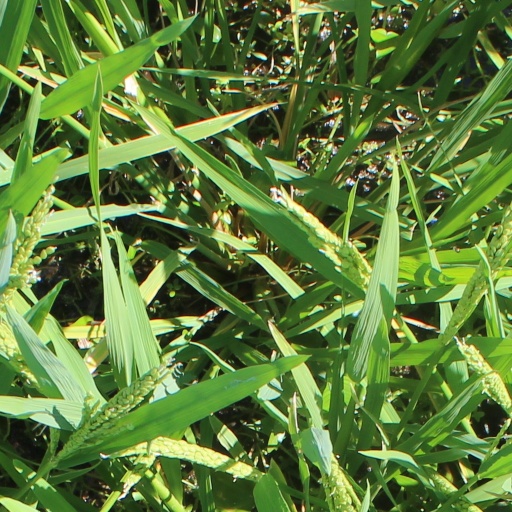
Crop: rice